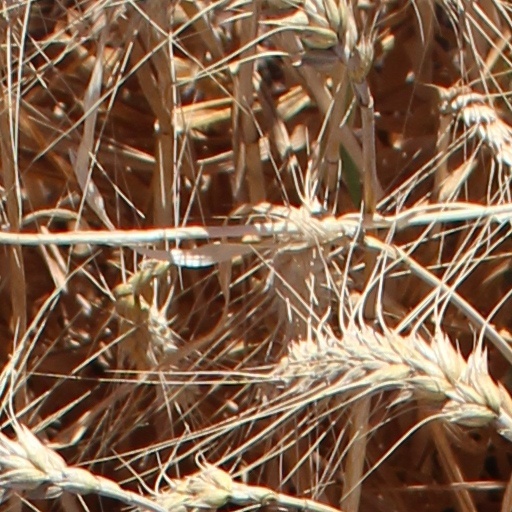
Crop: wheat